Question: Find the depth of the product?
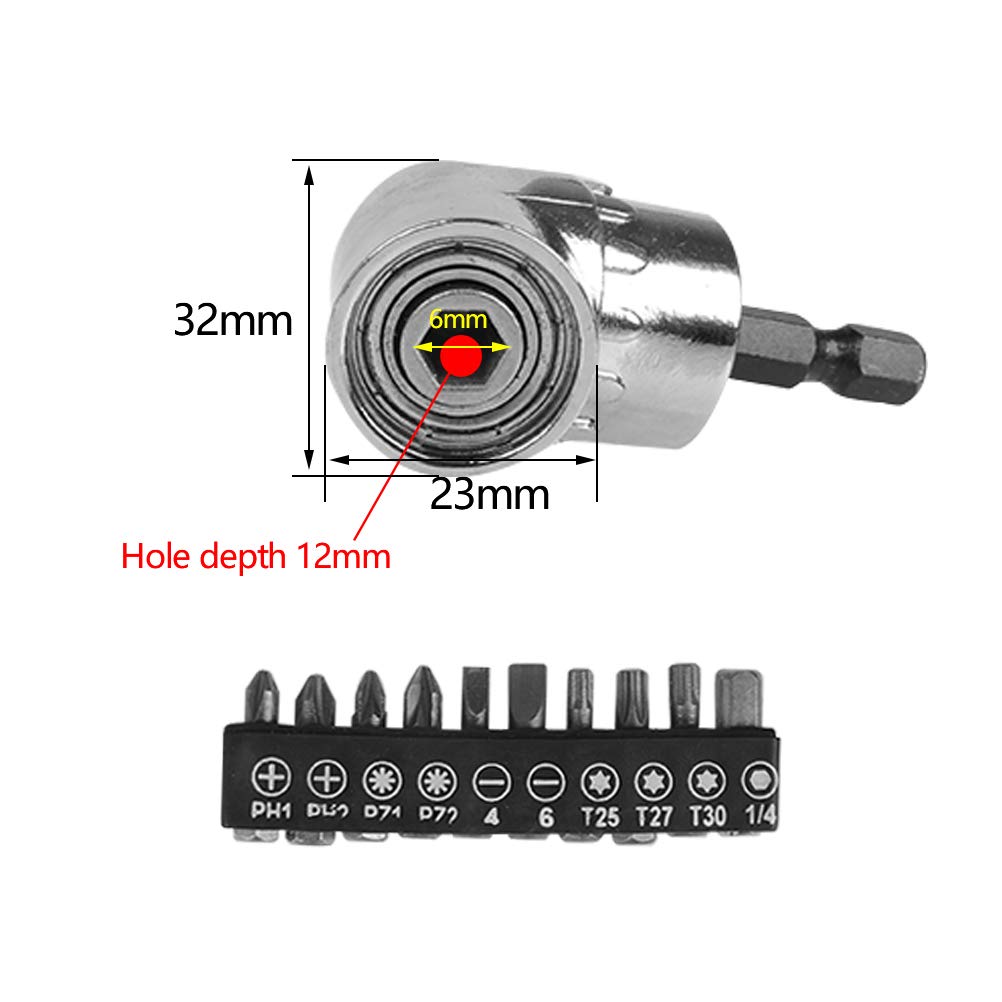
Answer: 72.0 millimetre